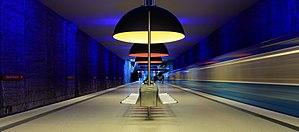
La station de métro Westfriedhof à Munich, en Allemagne Polski: Westfriedhof – otwarta w 1998 roku stacja monachijskiego metra obsługująca linię U1. Português: Estação de metrô Westfriedhof, inaugurada em 1998 em Munique, Alemanha. Русский: Станция «Вестфридхоф» (Westfriedhof) Мюнхенского метрополитена Čeština: Westfriedhof, stanice mnichovského metra otevřená v roce 1998. Magyar: A müncheni metró Westfriedhof állomása Italiano: La stazione di Westfriedhof sulla linea U1 della metropolitana di Monaco di Baviera. 한국어: 1998년 문을 연 뮌헨의 베스트프리트호프 지하철역. Македонски: Станицата „Вестфридхоф“ на Минхенското метро.